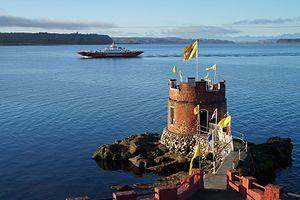
Calbuco est une ville et une commune du Chili de la Province de Llanquihue, elle-même située dans la Région des Lacs. En 2012, la population de la commune s'élevait à 32 963 habitants. La superficie de la commune est de 591 km².